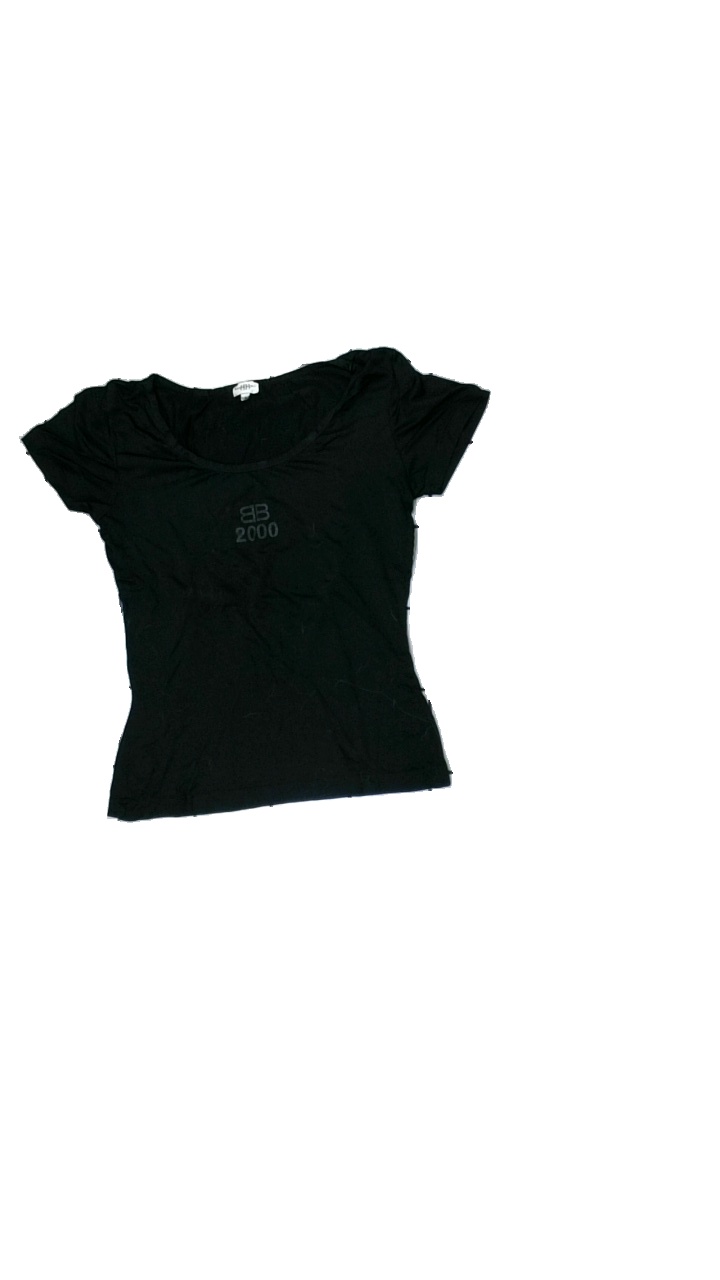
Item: T-shirt (Ladies)
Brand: Bandolera
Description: damaged print, hairy
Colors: Black
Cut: C-collar, Regular
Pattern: Other
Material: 100% Nylon
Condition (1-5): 2
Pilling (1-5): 5
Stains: Minor
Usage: Export
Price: <50